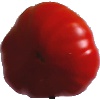
Label: Tomato 3